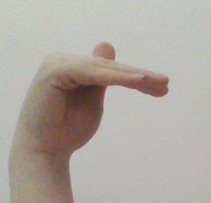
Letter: khaa